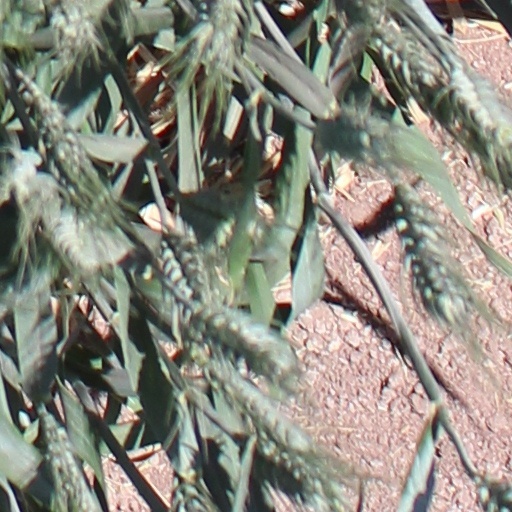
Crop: wheat